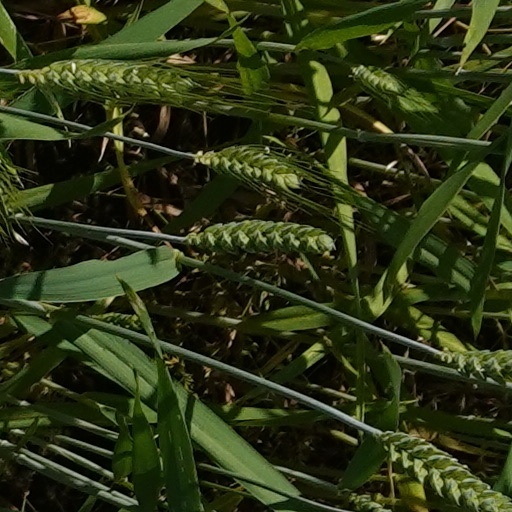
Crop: wheat